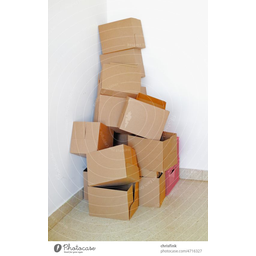
Label: cardboard